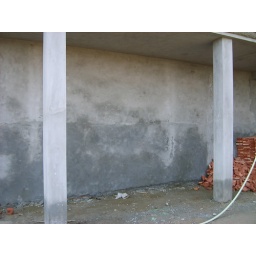
veranda on the ground floor, under the first floor walk way